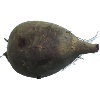
Label: Beetroot 1